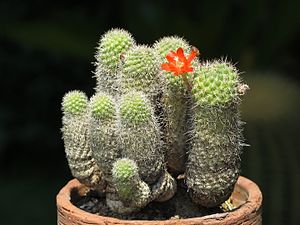
Kaktus-familien
Rebutia cajasensis
Kaktus-familien består af 111 slægter og ca. 1500 arter, som er sukkulenter og velkendte fra ørkenbiotoper. Som andre sukkulenter er kaktus tilpasset et liv med lidt nedbør. Hos de fleste kaktusser er bladene omdannet til torne.